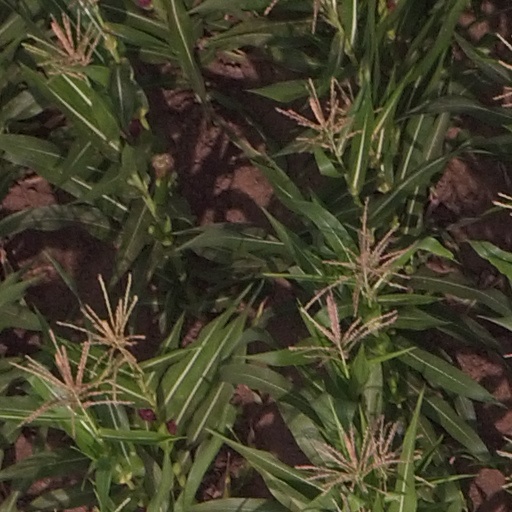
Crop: maize; corn